Port Belgrano Naval Base

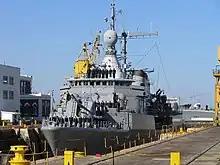
ARA La Argentina, docked at Puerto Belgrano.

The base grew in importance with the size of the fleet. During World War I and World War II the s and were docked here, and during the Cold War the aircraft carriers and were docked at this base.